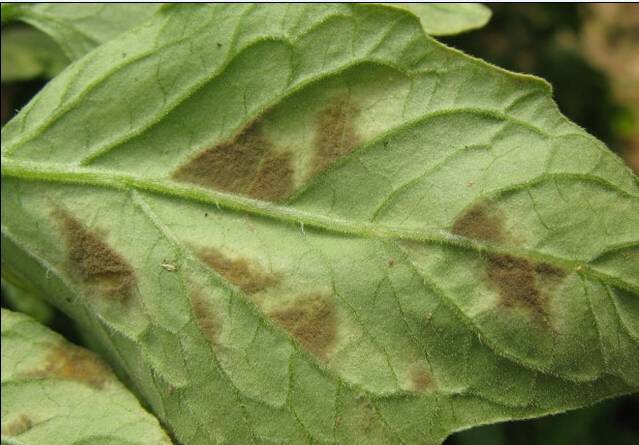
Plant: Tomato
Disease: tomato leaf mold